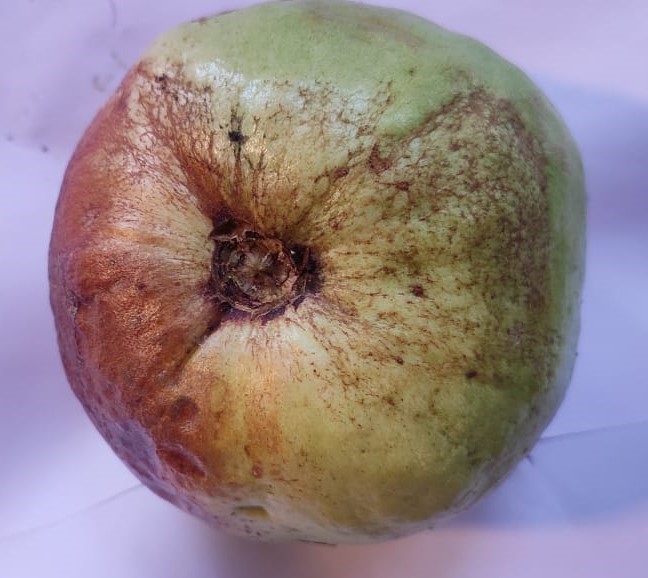
Fruit: guava
Condition: rotten